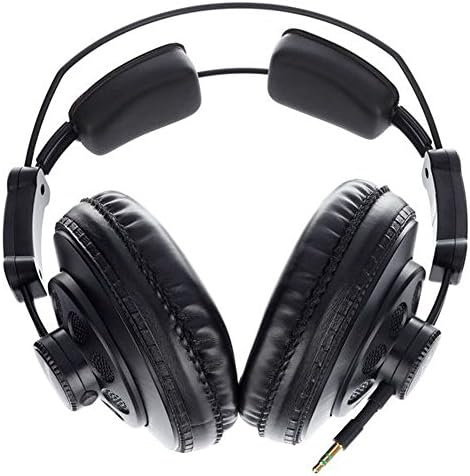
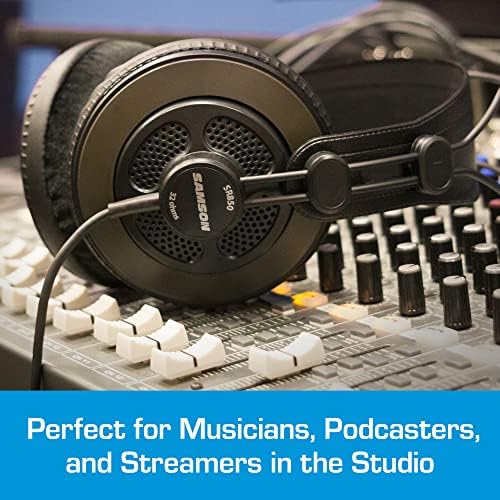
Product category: headphones
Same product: no